Steel Magnolia

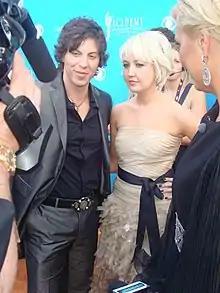
Joshua Scott Jones and Meghan Linsey.

Steel Magnolia was an American country music duo that won season two of the television talent show "Can You Duet". The duo consisted of Meghan Linsey and her fiance, Joshua Scott Jones. After becoming the top winner on the show, the duo signed a recording contract with Big Machine Records, and released its debut single "Keep On Lovin' You" in August 2009, which was a Top 10 hit on the U.S. "Billboard" Hot Country Songs chart.